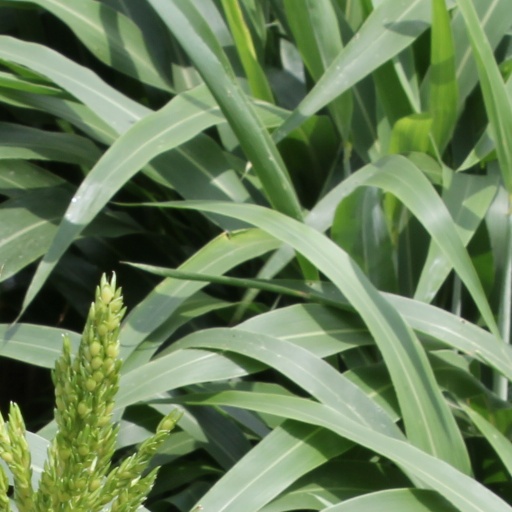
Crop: sorghum